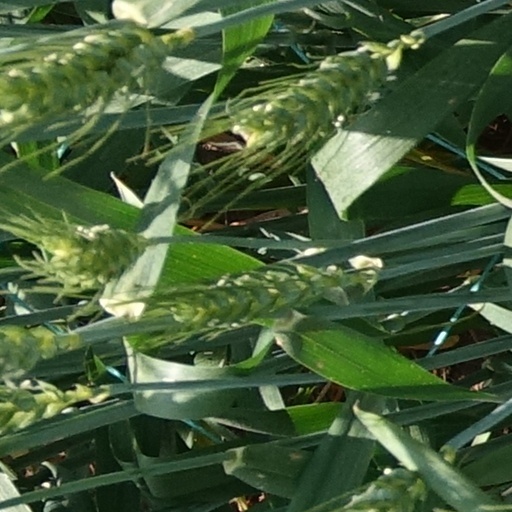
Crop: wheat